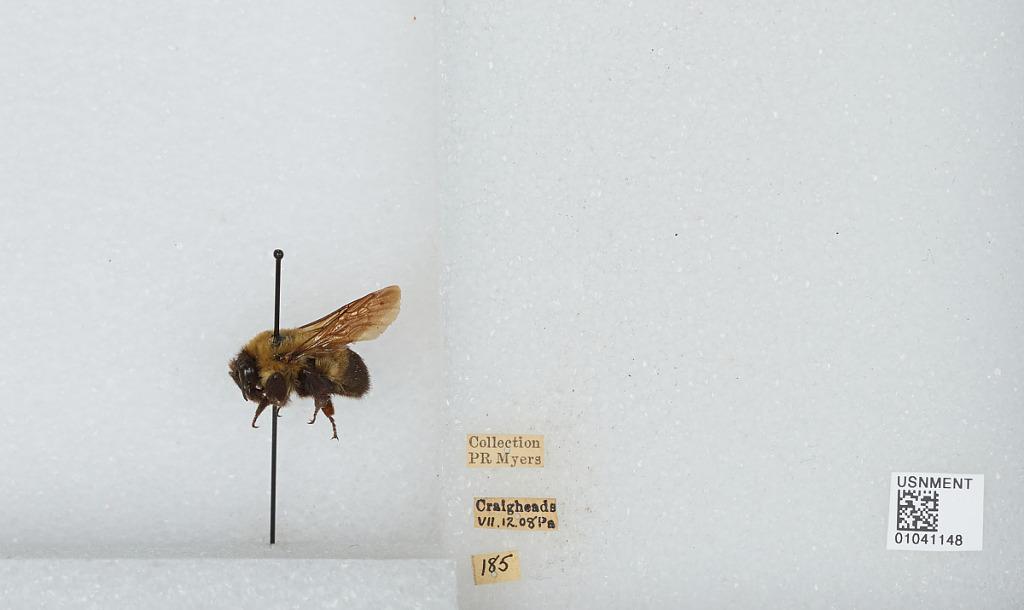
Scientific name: Bombus sp.
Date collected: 1908-7-12
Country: United States
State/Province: Pennsylvania
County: Cumberland
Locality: Craighead
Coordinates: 40.147, -77.1703